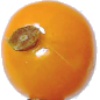
Label: physalis